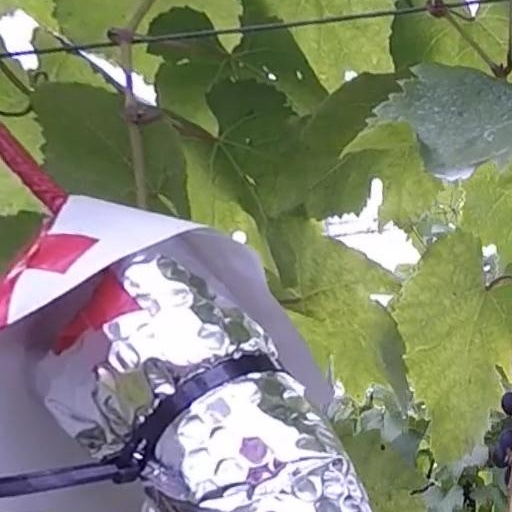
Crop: grape